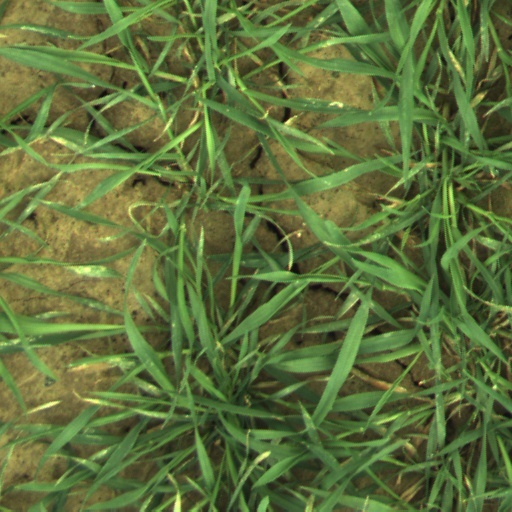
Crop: wheat